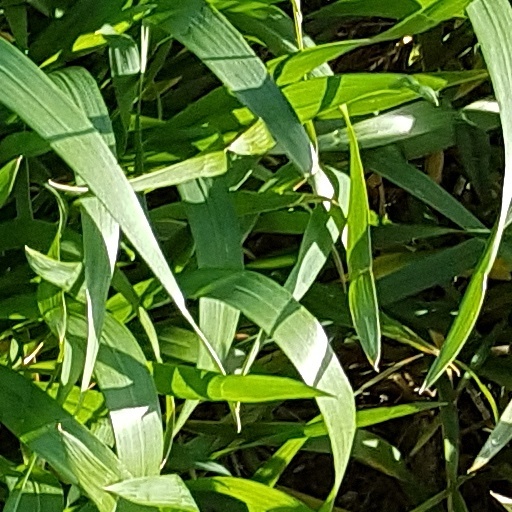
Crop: wheat